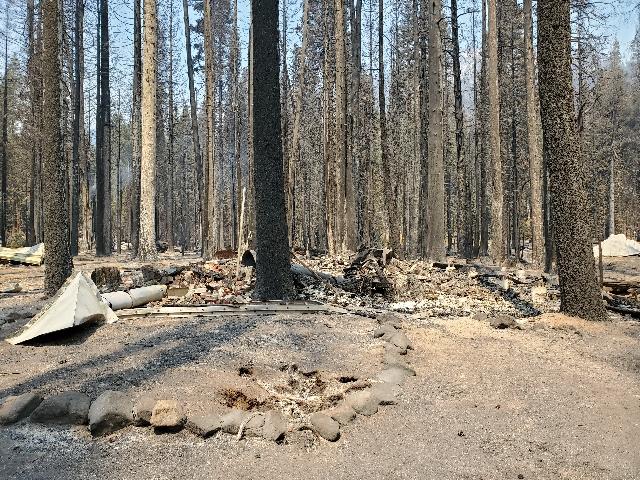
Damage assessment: destroyed